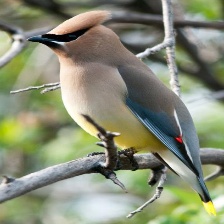
Species: CEDAR WAXWING
Scientific name: BOMBYCILLA CEDRORUM